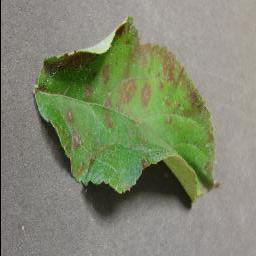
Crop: apple
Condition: cedar_rust